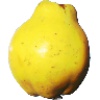
Label: Quince 1